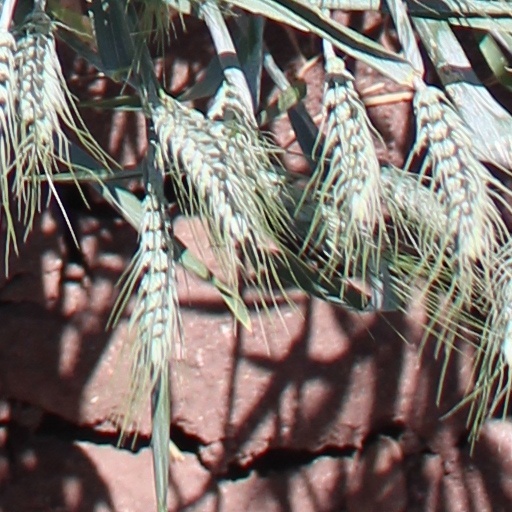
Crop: wheat